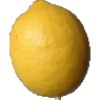
Label: lemon